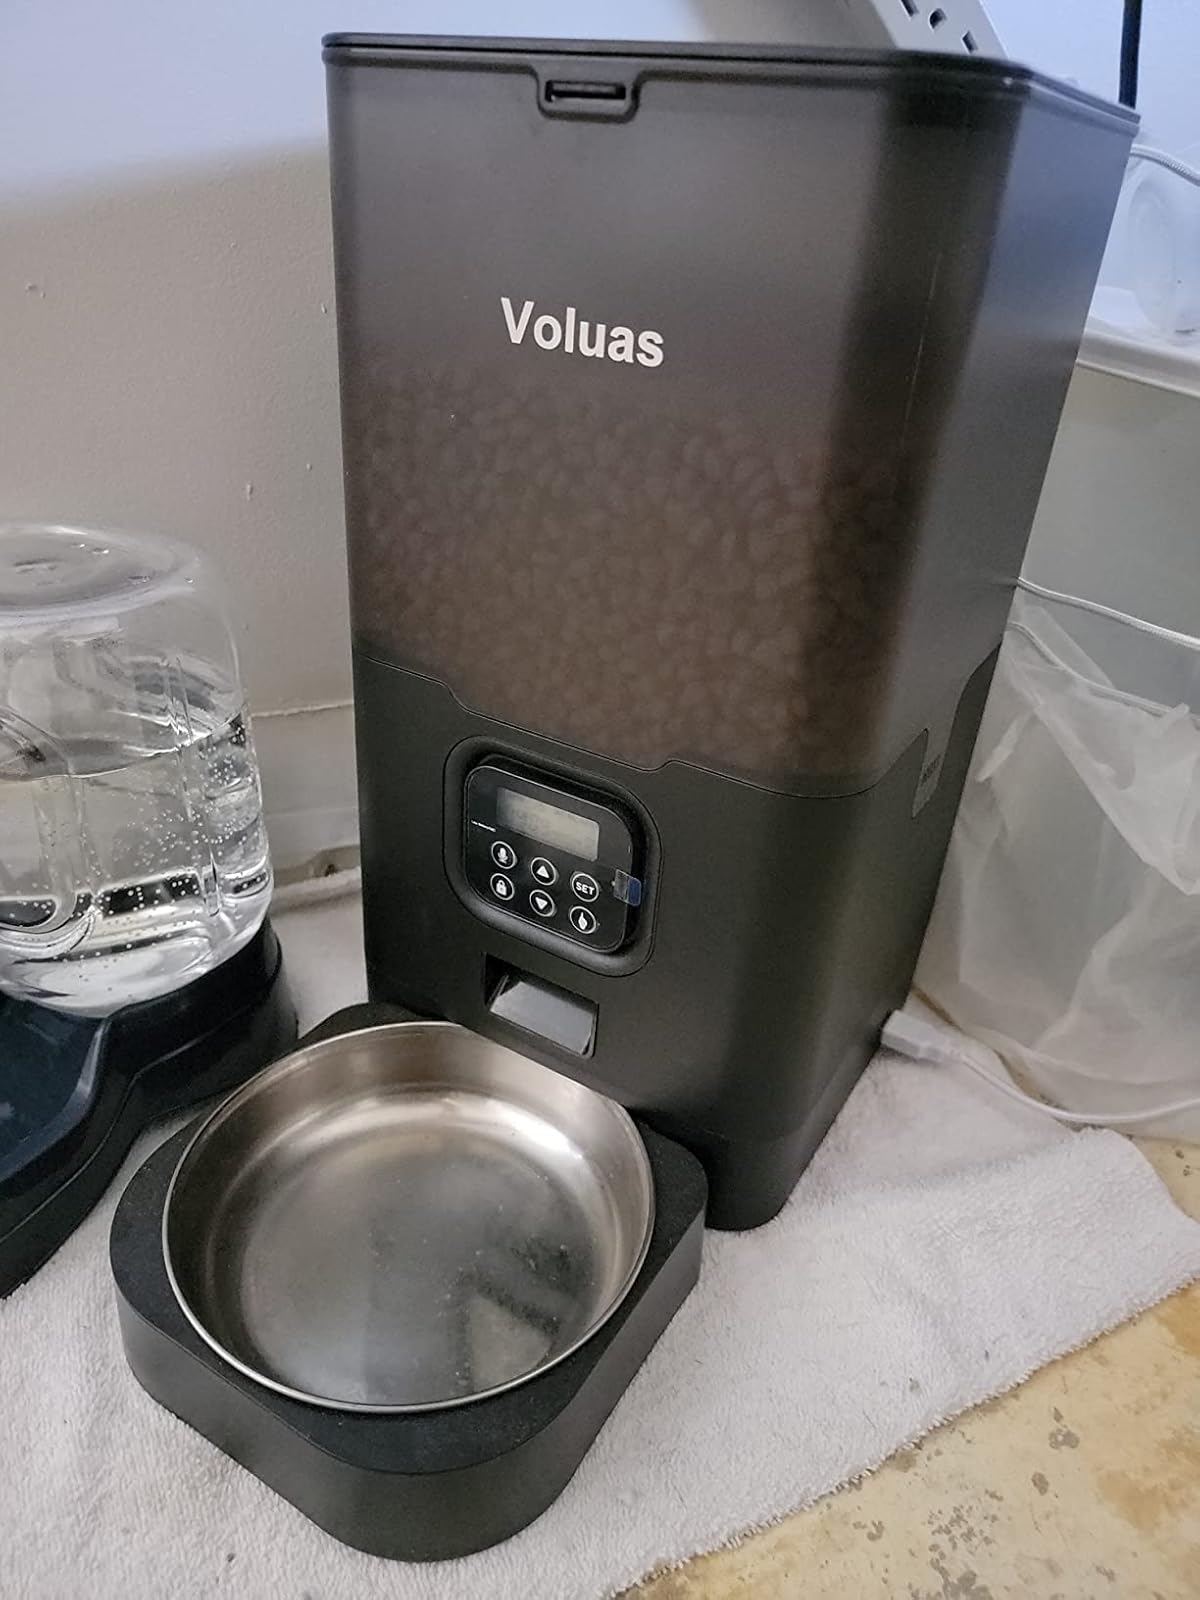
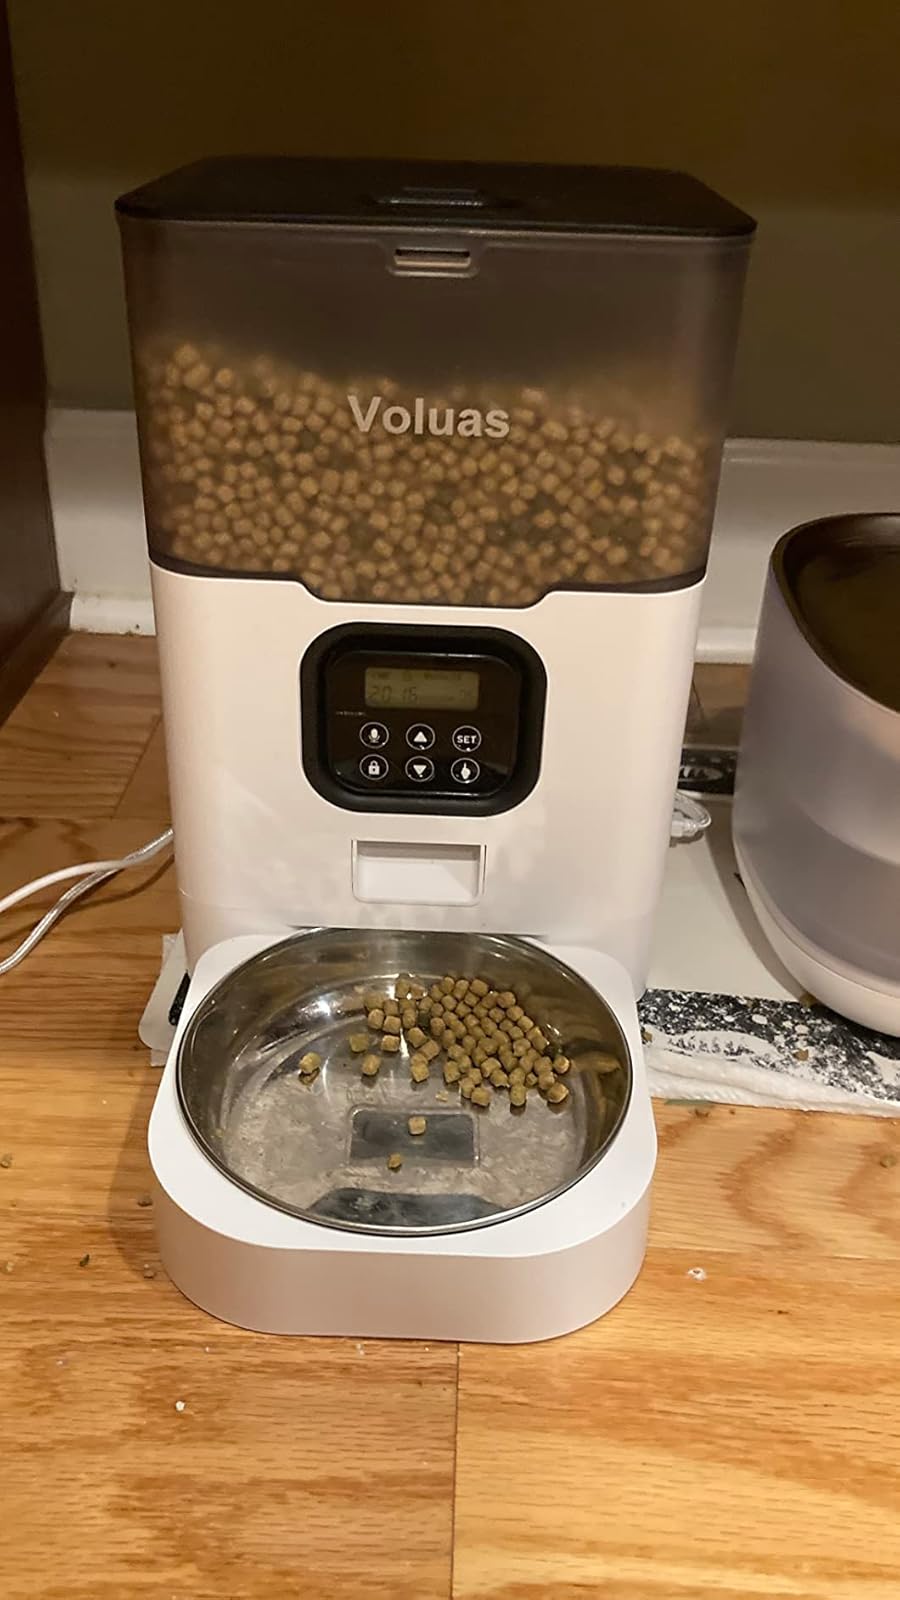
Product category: items_feeder
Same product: no